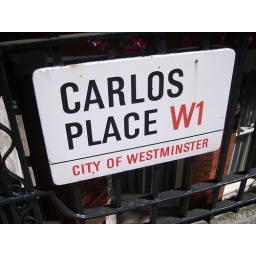
Carlos Place street sign in Mayfair, London